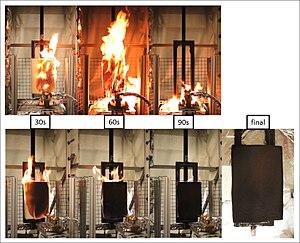
Les retardateurs de flamme sont une classe d’additifs utilisés pour minimiser les risques d'incendie des produits polymériques. De nombreux retardateurs de flamme sont suspectés d'avoir des effets délétères pour la santé et l'environnement. Certains retardateurs de flamme sont retrouvés dans des concentrations croissantes chaque année dans la poussière des maisons, dans le sang et dans le lait maternel.